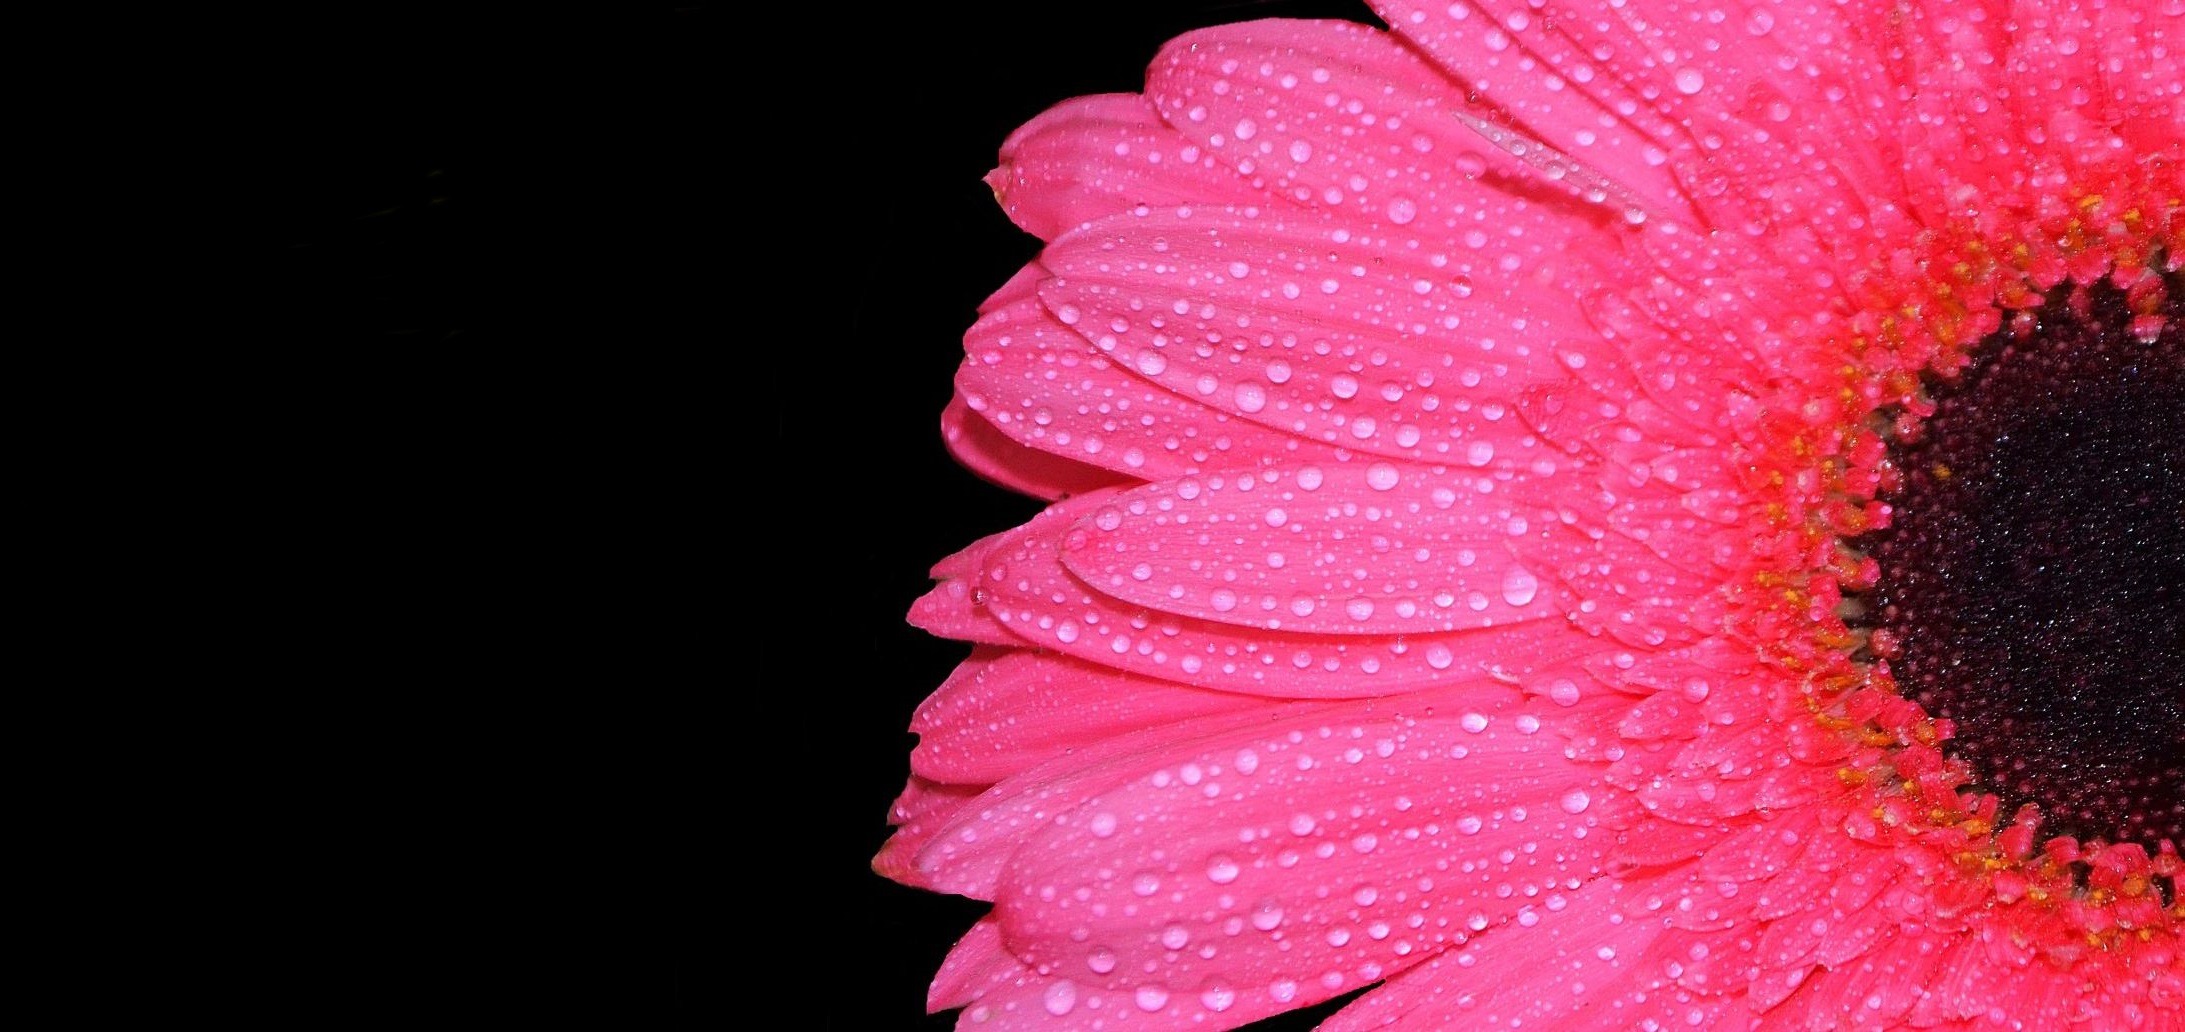
blossom, plant, photography, flower, petal, bloom, red, pink, close, flora, close up, gerbera, pink flower, macro photography, flowering plant, daisy family, plant stem, land plant